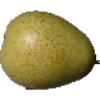
Label: Pear 1